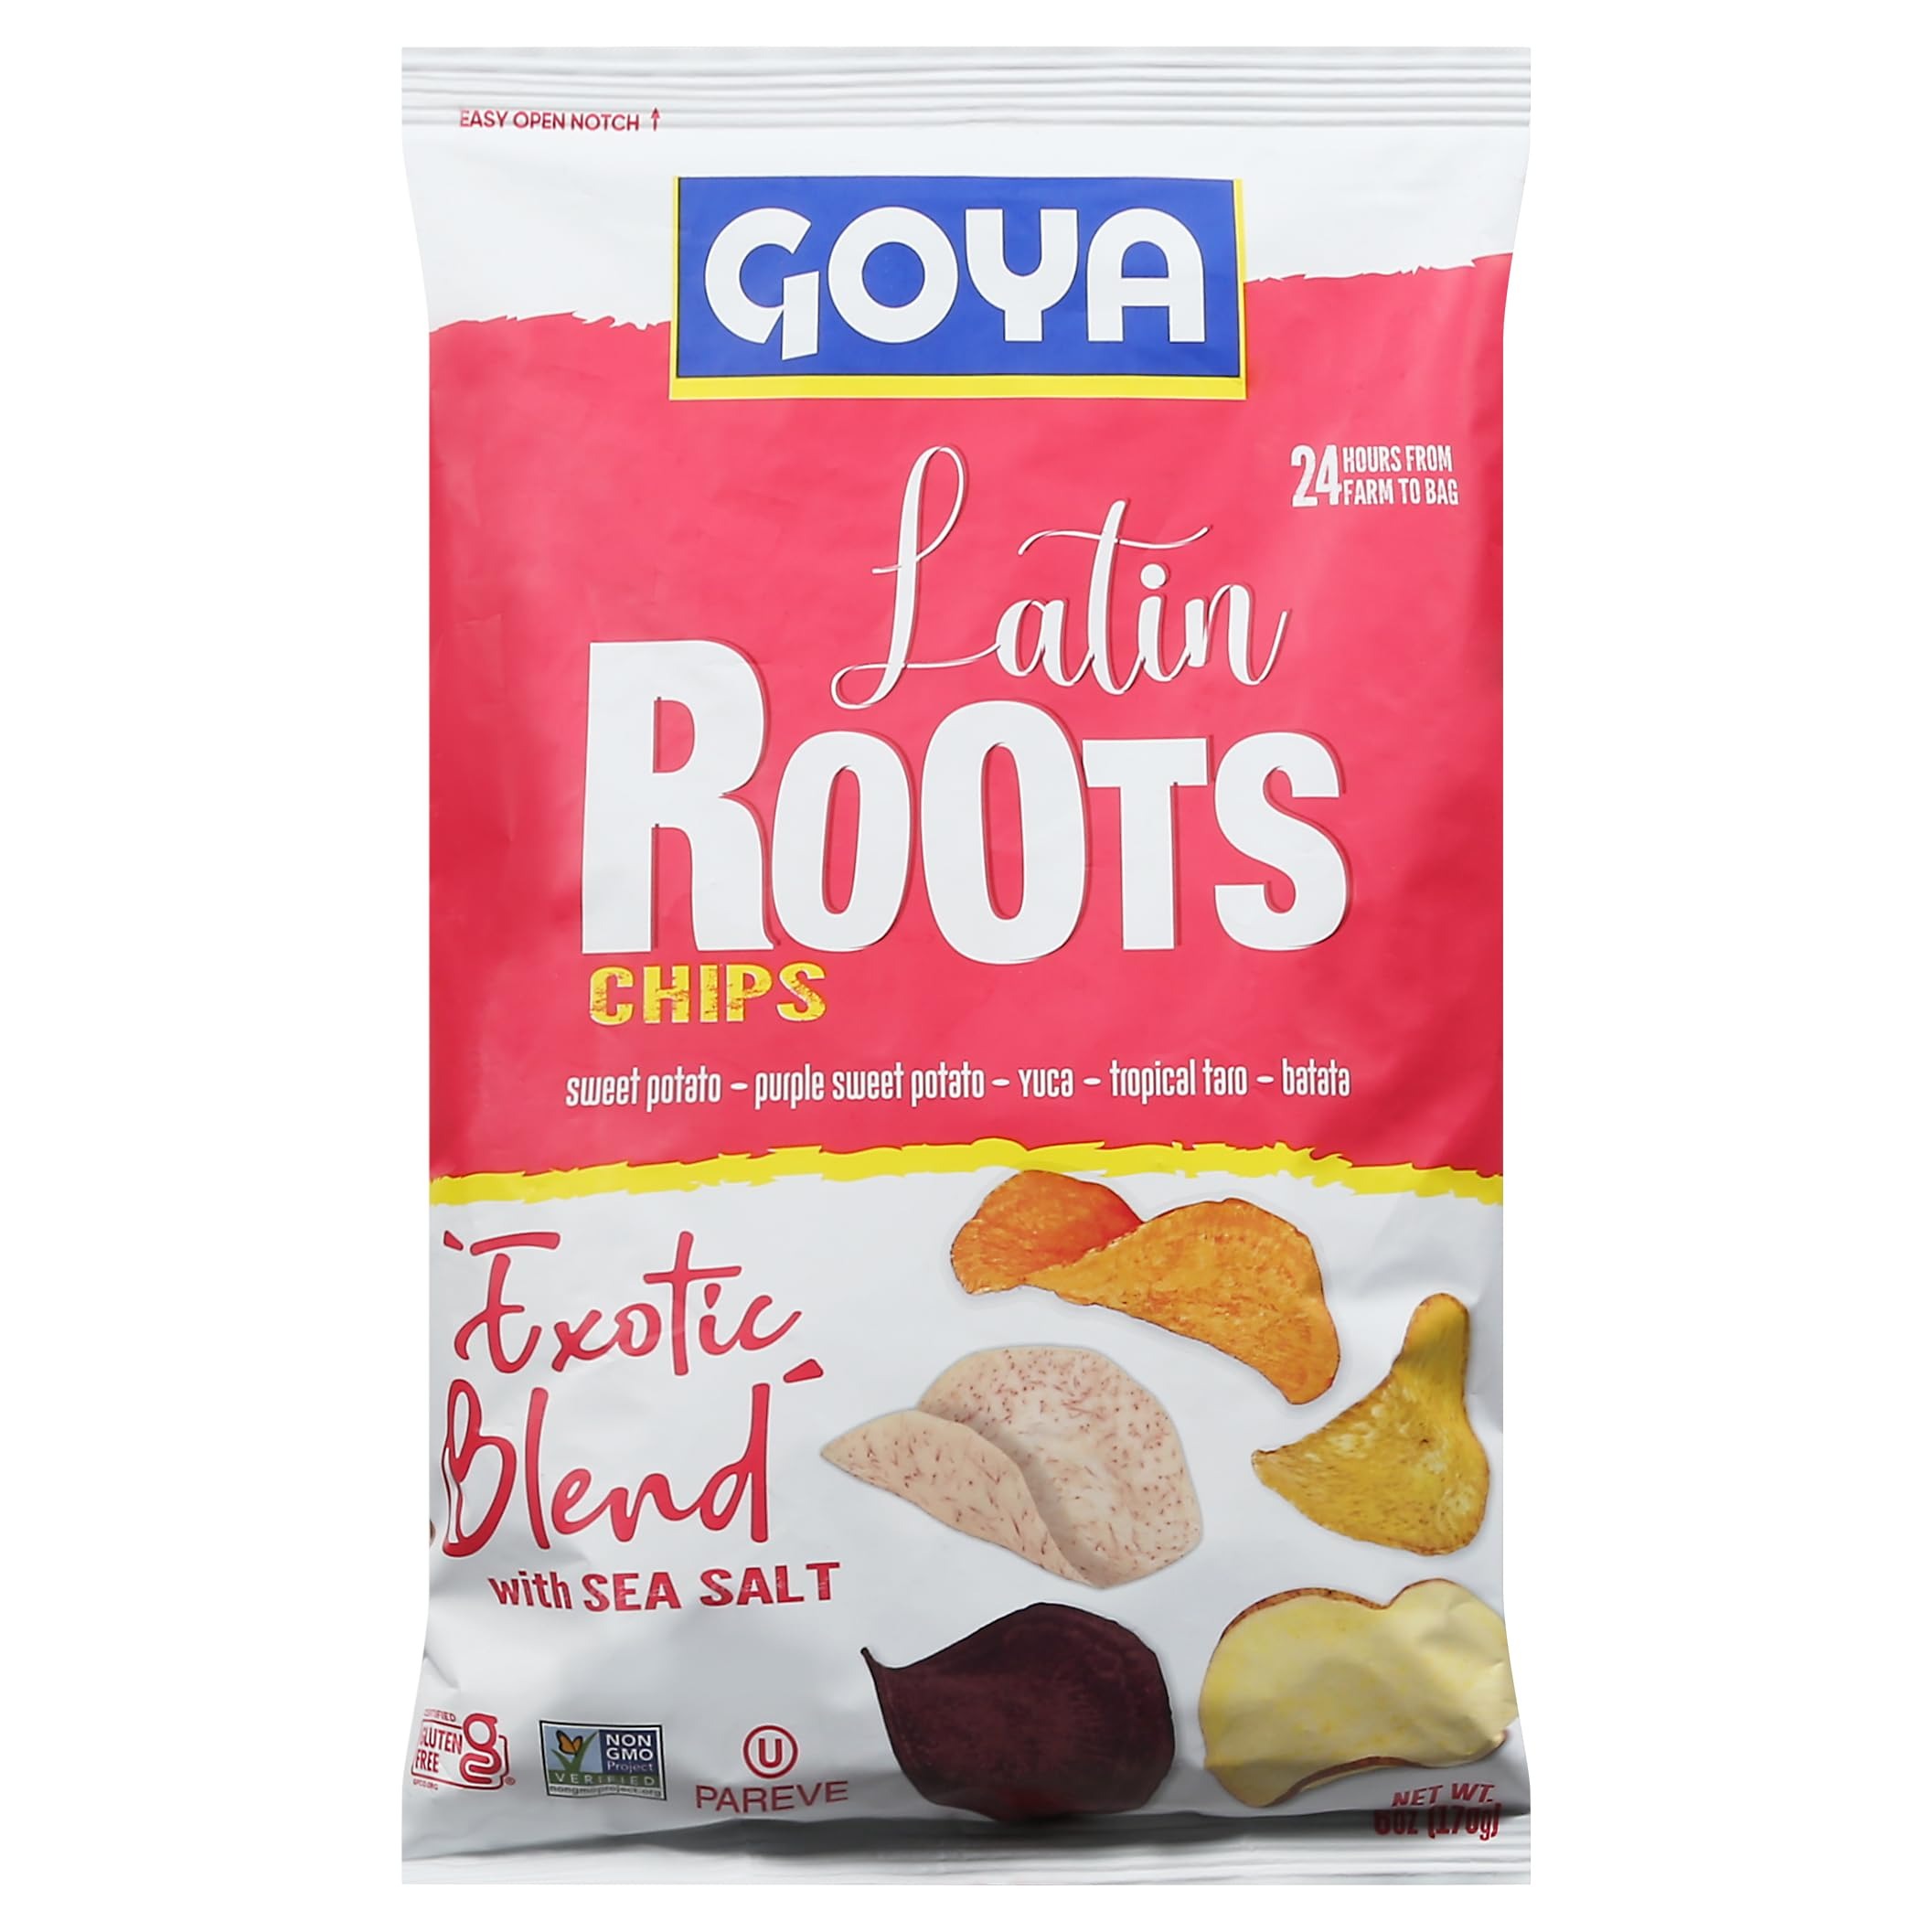
Item Name: Goya, Latin Roots Chips Tropical Taro, 6 Ounce
Product Description: Chips And Crisps
Value: 6.0
Unit: Ounce

Price: 3.48